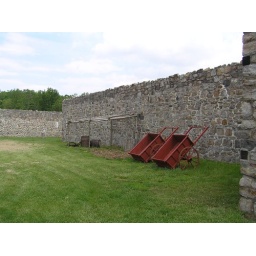
I loved the way the red wagons stood out against the wall and the grass